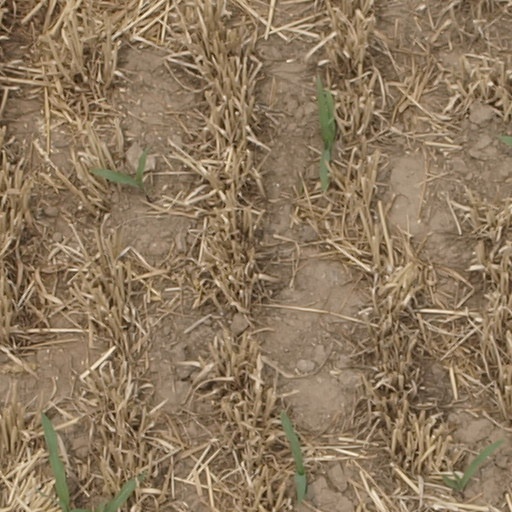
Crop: maize; corn